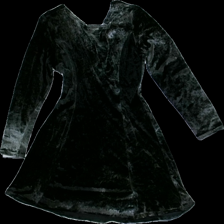
View: back
Type: Dress
Category: Children
Brand: Not in the list
Brand text on label: material girl
Colors: Green
Material: 52% akryl 48% nylon
Pattern: Other
Cut: C-collar
Season: All
Damage: lösa trådar
Damage location: bottom right
Price range: <50
Recommended usage: Reuse
Description: mörk grön sammets klänning